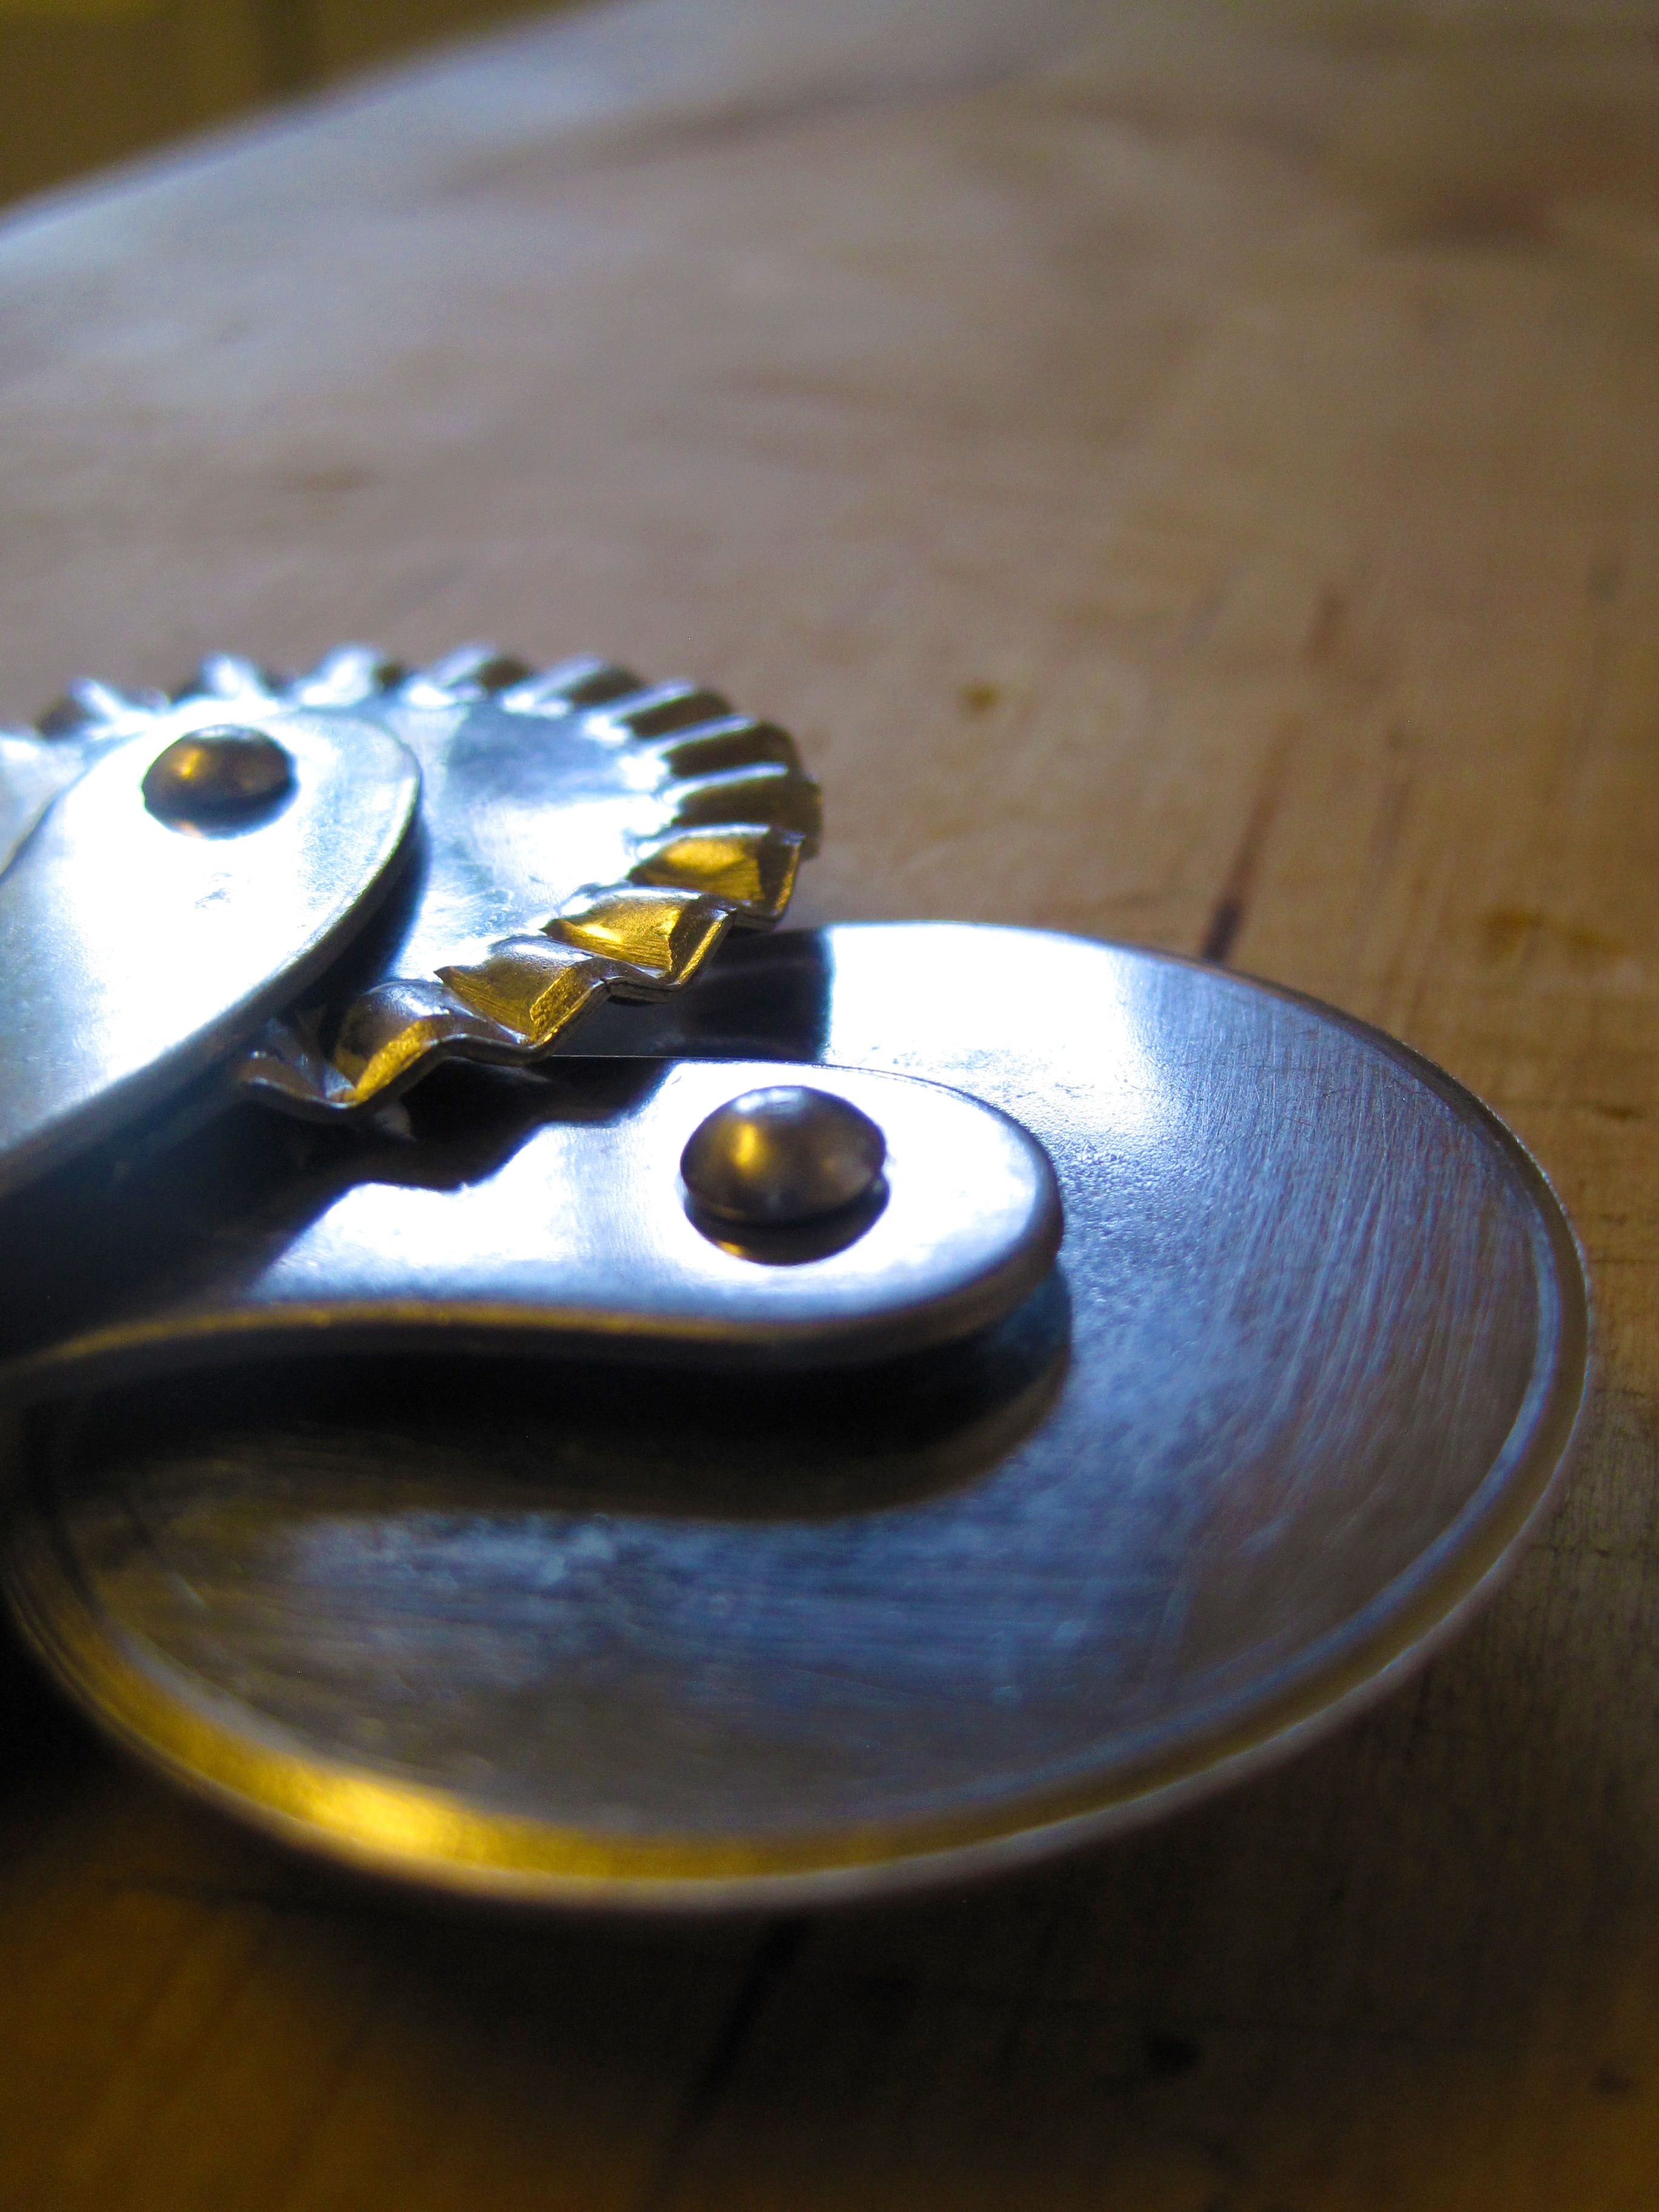
ring, glass, green, cooking, kitchen, blue, pizza, cutting, close up, jewellery, utensils, shape, macro photography, kitchen tools, slicing, pizza cutter, fashion accessory, food prep